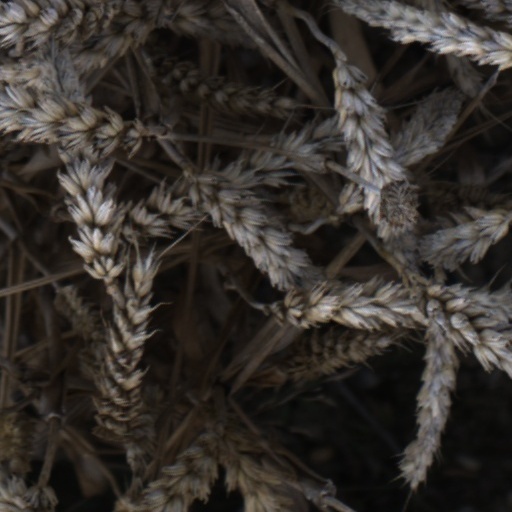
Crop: wheat